Liaoningdaxue station

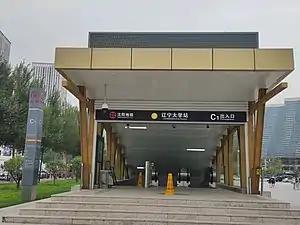
Exit C1

Liaoningdaxue is a station on Line 2 of the Shenyang Metro. The station opened on 8 April 2018.